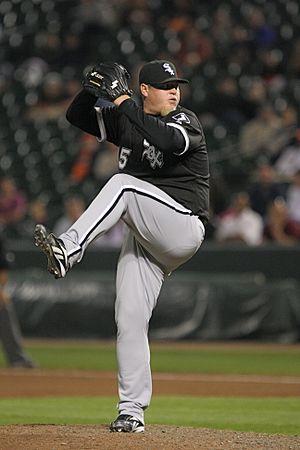
Robert Scott Jenks est un ancien joueur de baseball.